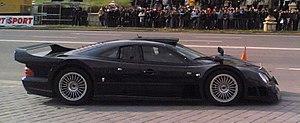
La Mercedes-Benz CLK GTR est une supercar de petite série conçue par Mercedes-Benz en 1997. Vingt exemplaires de série furent construits dans le but d'homologuer une version compétition dans la catégorie FIA GT1. Et 2 des 3 autres exemplaires étaient des voitures de course qui furent utilisées aux 24 Heures du Mans 1998. À l'état neuf, Mercedes la proposait onze millions de francs ce qui équivaut à environ 1 700 000 euros. Elle n'est bien sûr plus disponible à ce prix aujourd'hui.